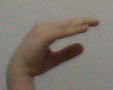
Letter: jeem